Answer in natural language. Considering the relative positions, is dark brown side table with x-legs (marked B) above or below black dresser with multiple drawers (marked A)? Choose between the following options: above or below
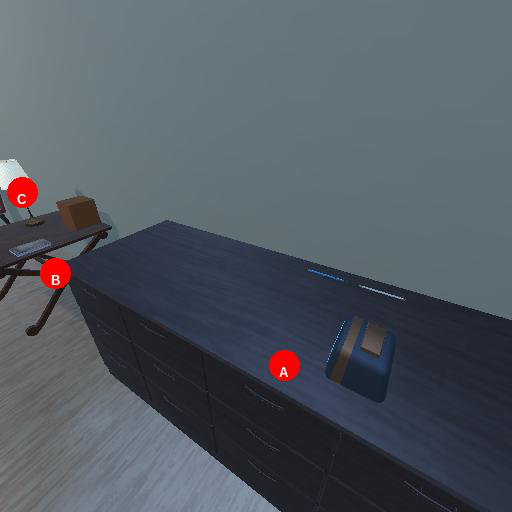
<answer>above</answer>